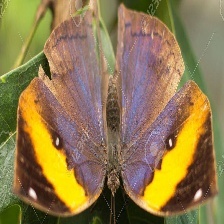
Species: ORANGE OAKLEAF